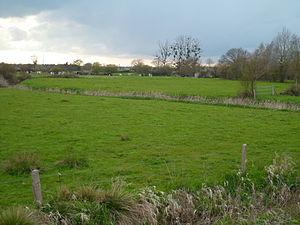
fr:Terrette à Hommet-d'Arthenay
Le Hommet-d'Arthenay est une ancienne commune française du département de la Manche, dans la région Normandie, peuplée de 355 habitants.